FC Gagra

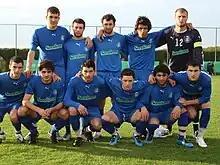
Gagra players in 2010

The new club was formed as FC Gagra in 2004 in Regionuli Liga, where they won promotion to Pirveli Liga.